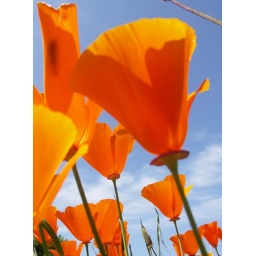
Poppies in blue sky